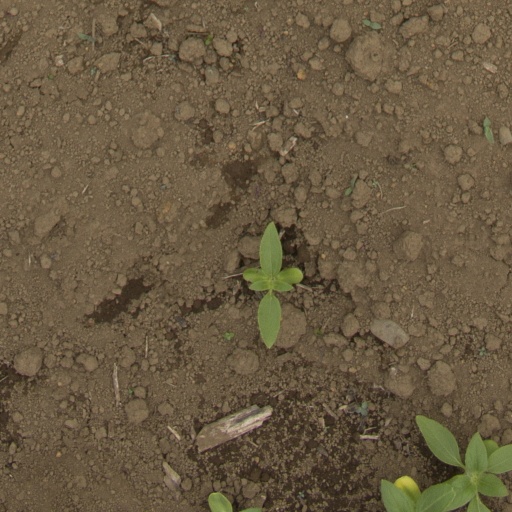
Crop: Jerusalem artichoke